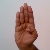
The image shows a hand gesture representing the letter 'B' in Indian Sign Language.